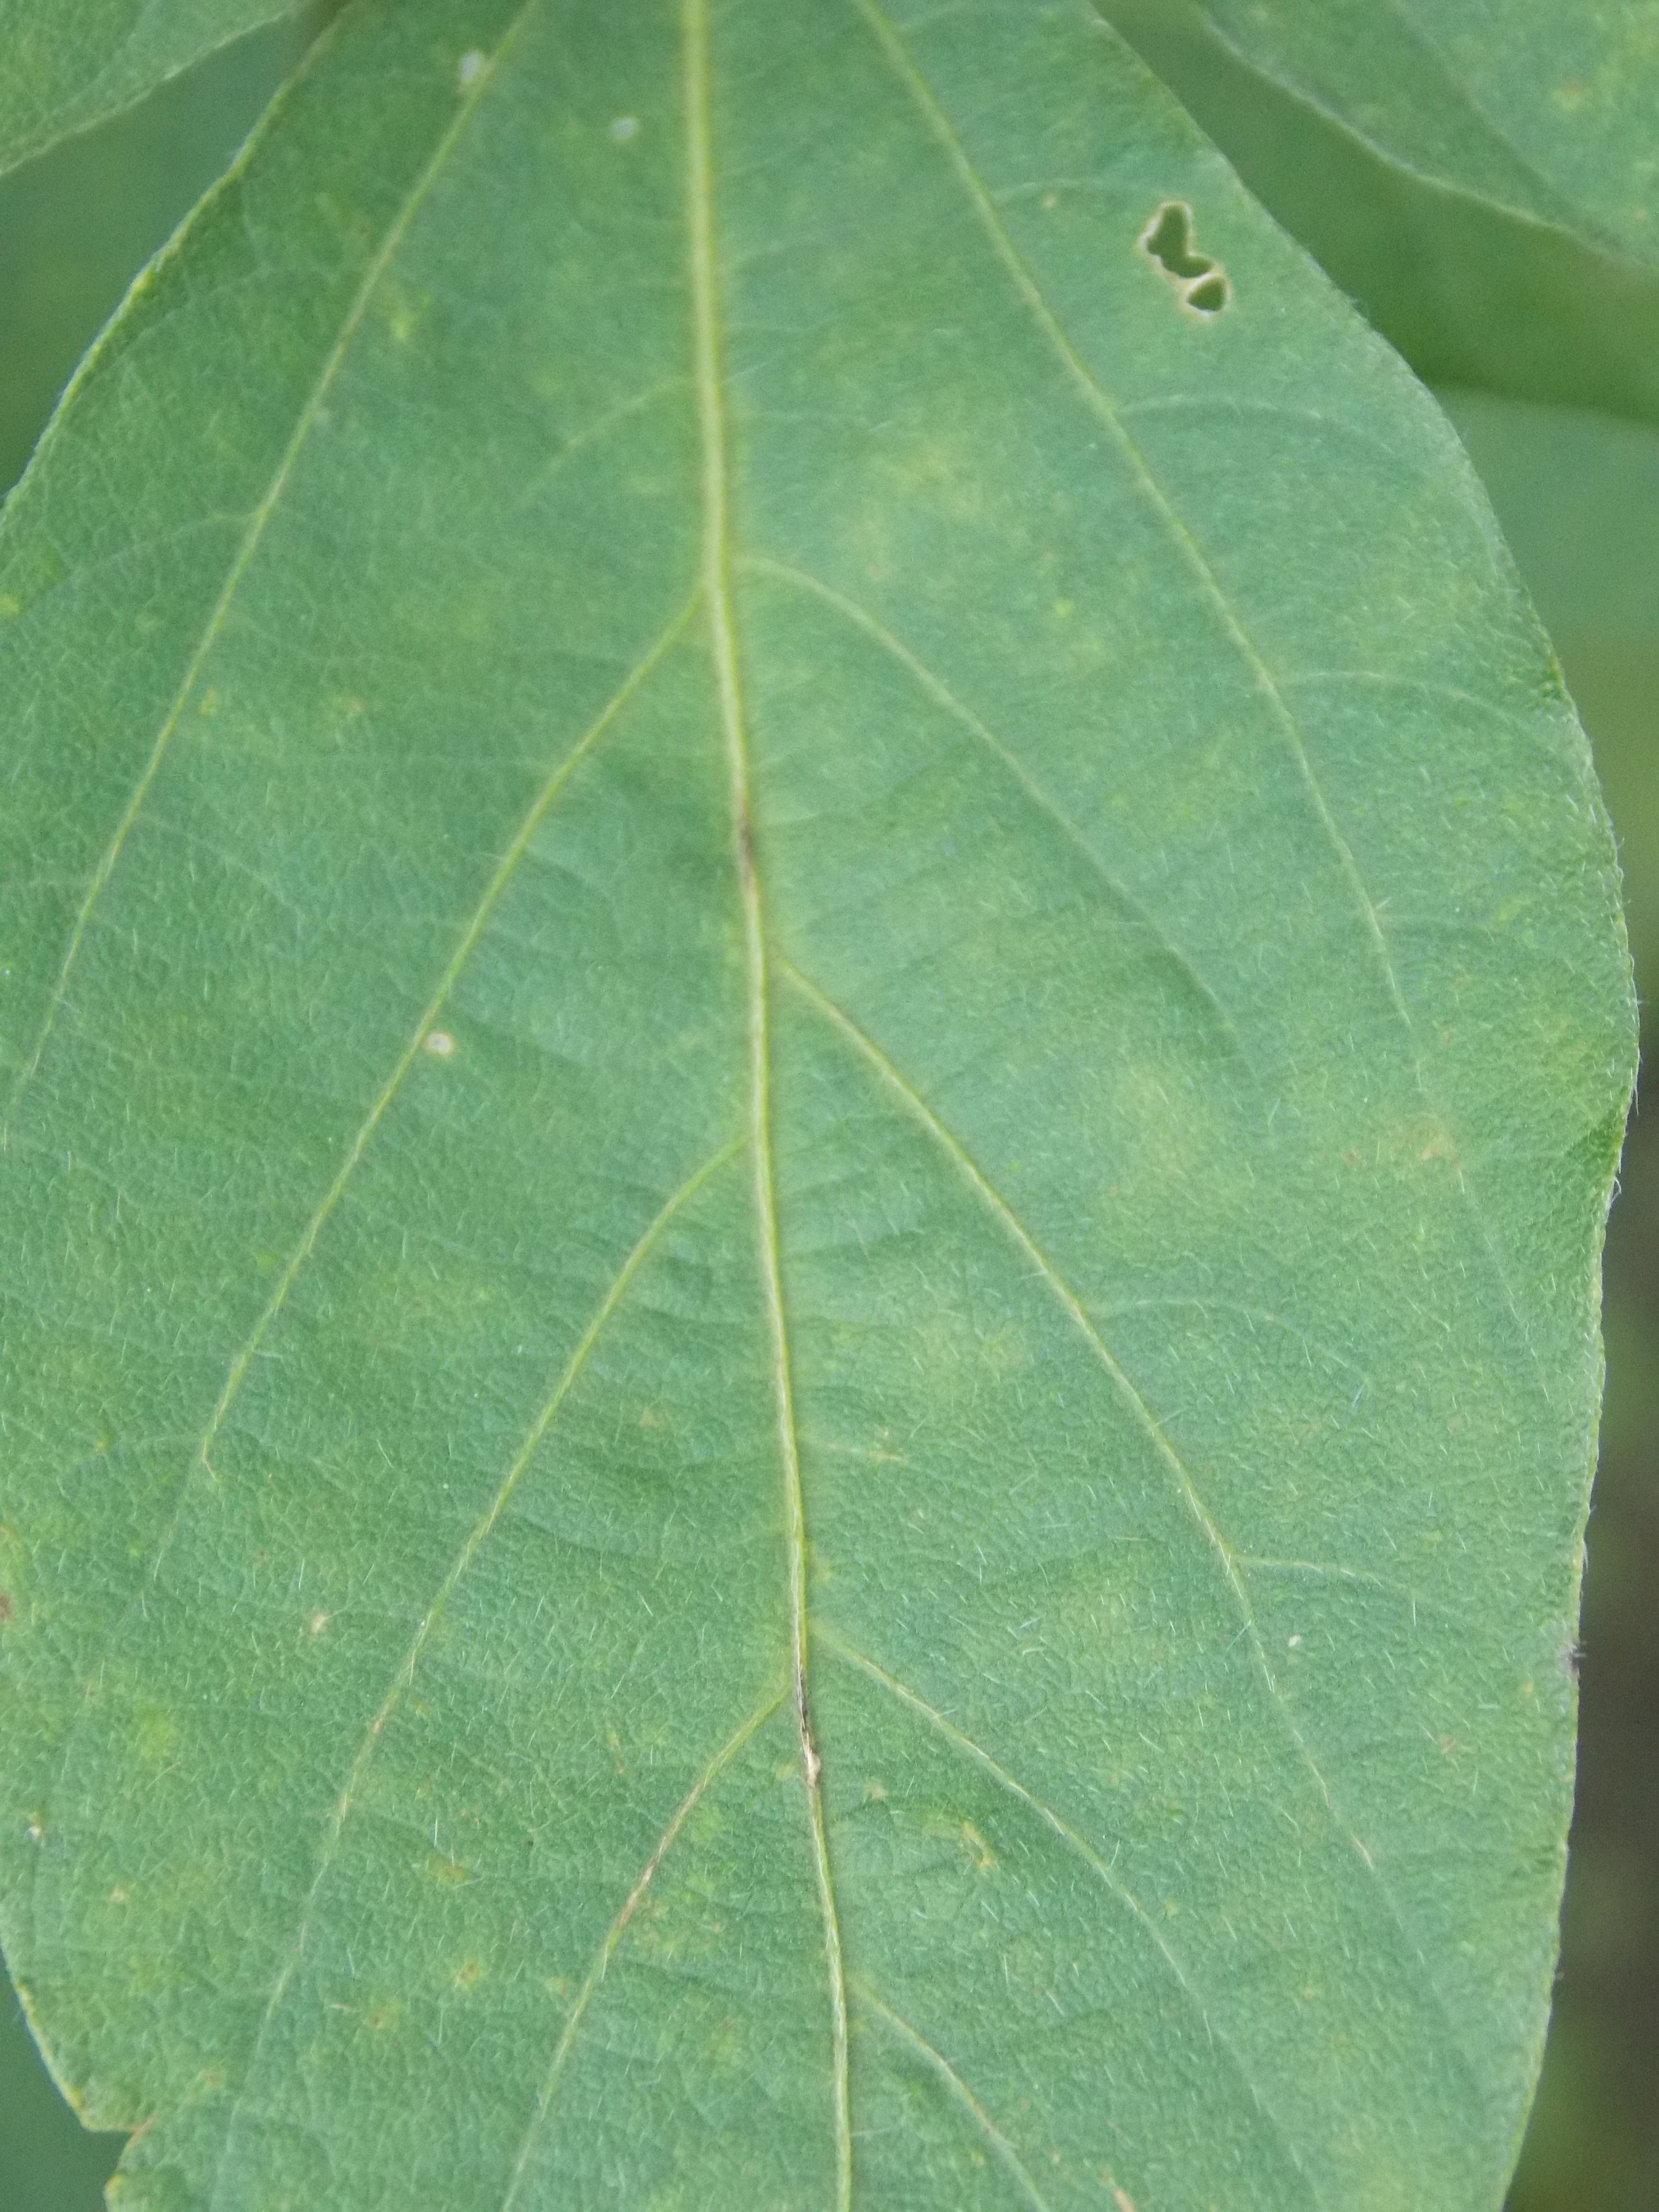
Label: Healthy